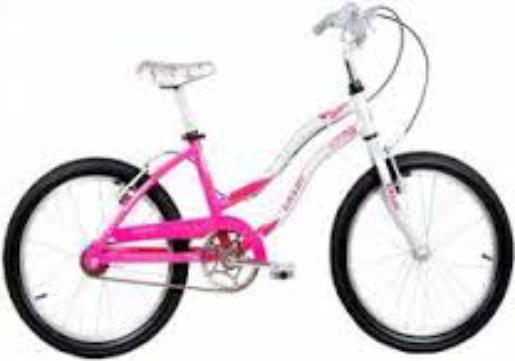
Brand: Caloi
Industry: Transportation